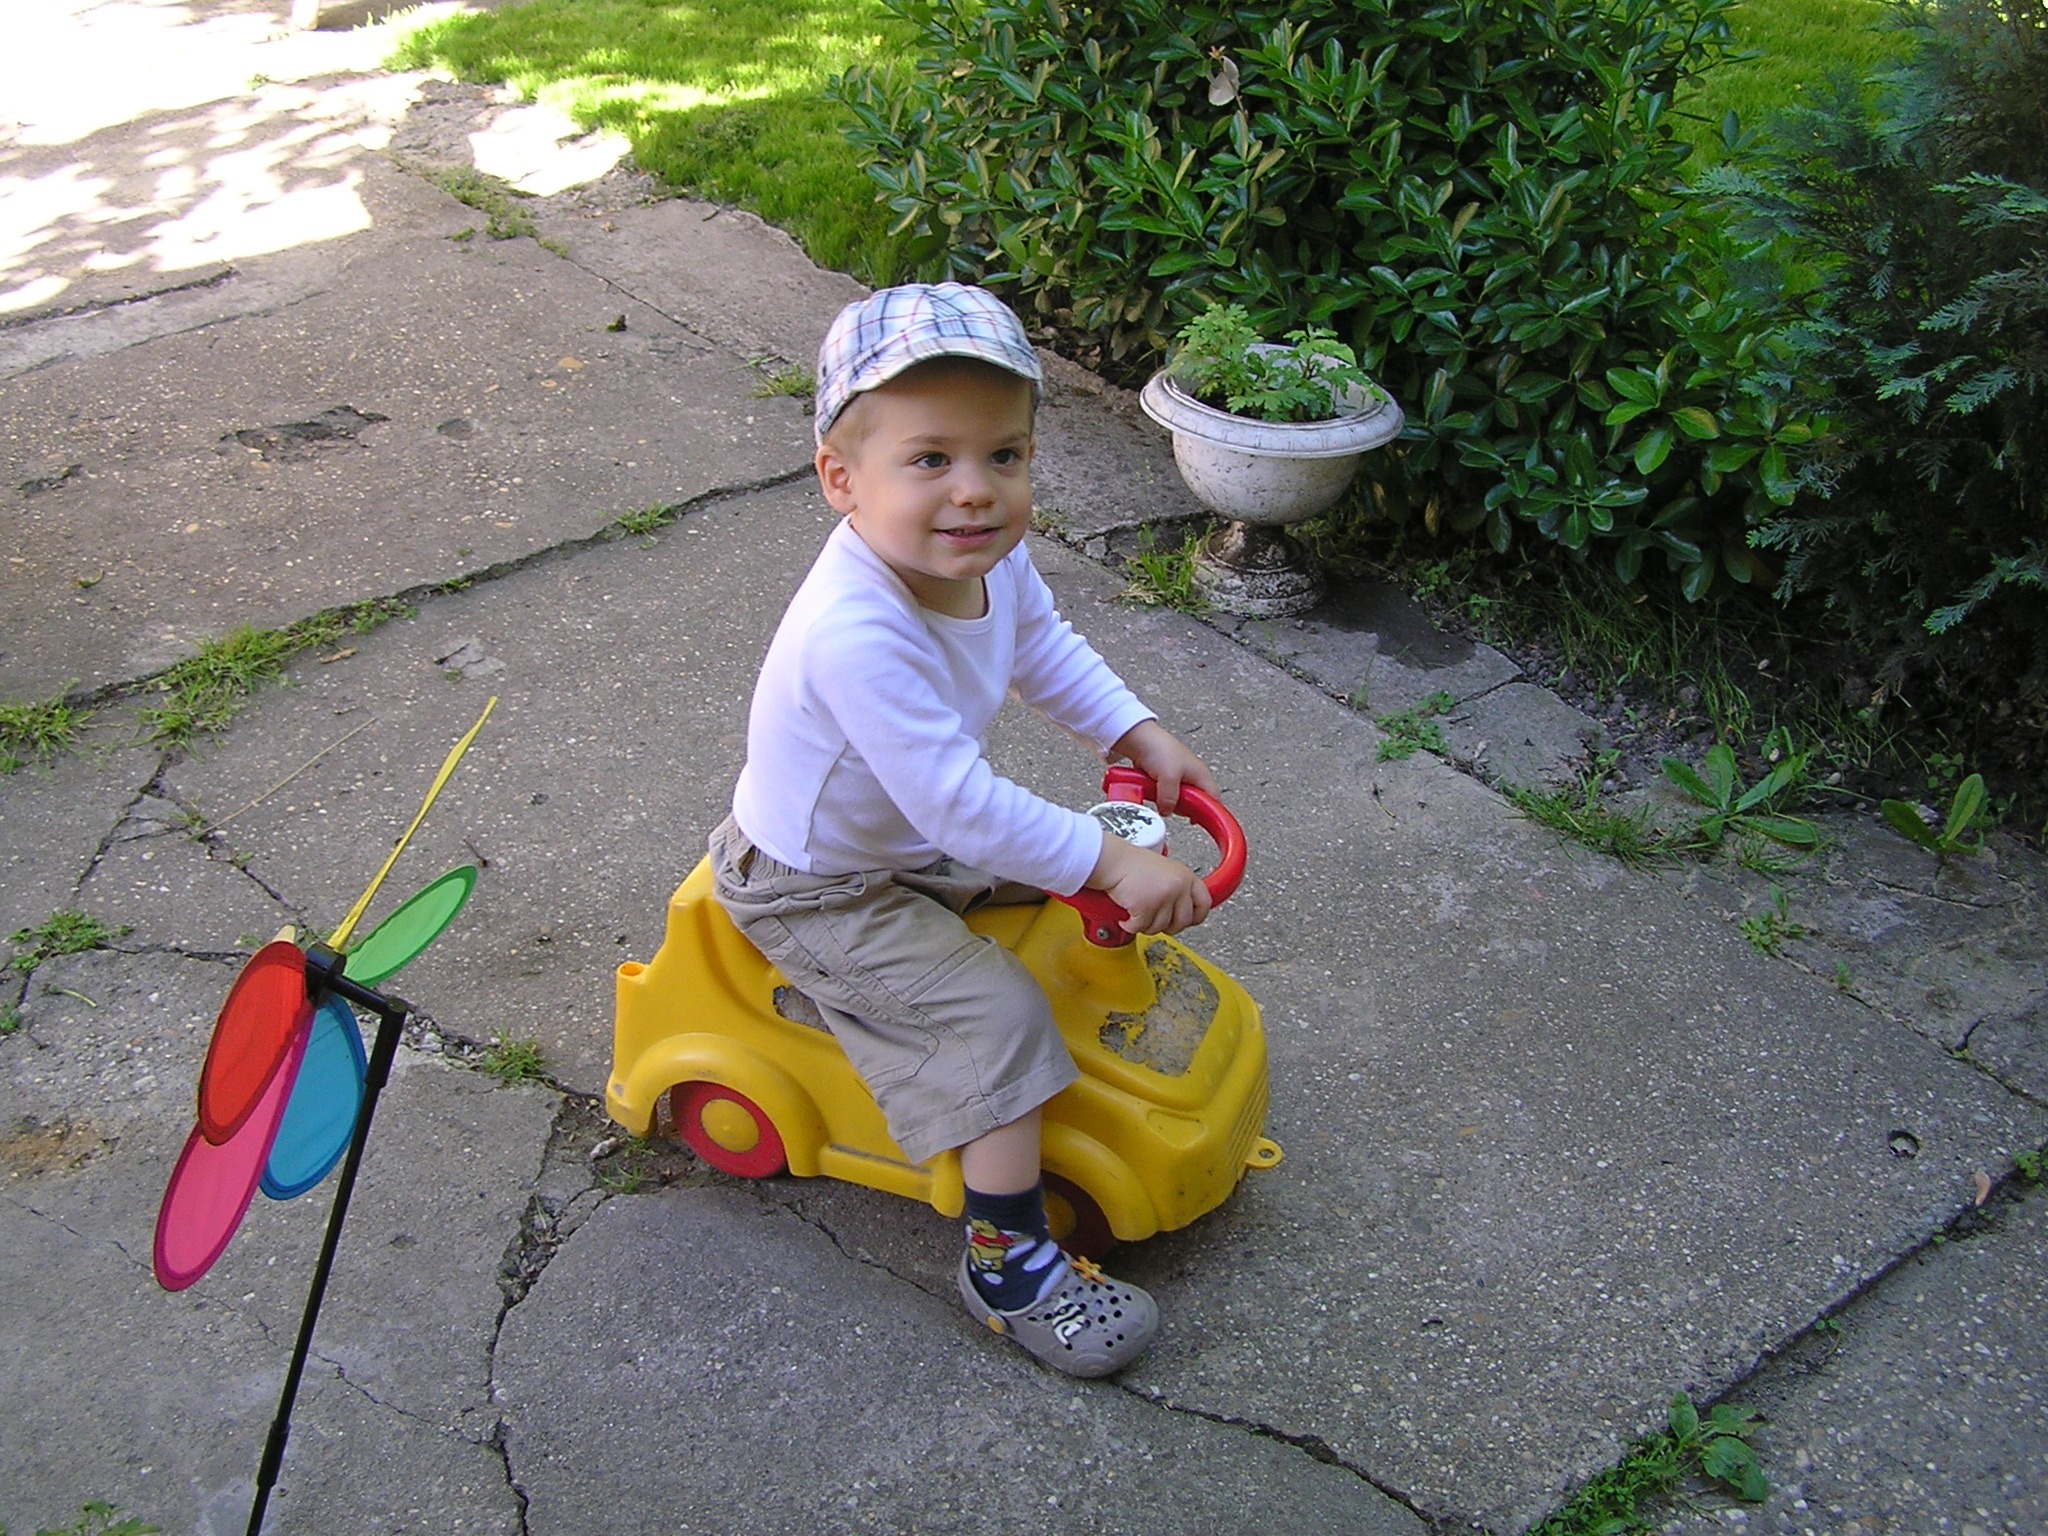
play, child, garden, moped, playground, toddler, little boy